Minion (chat widget)

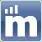
Minion Logo

"Minion" (Hangul: 미니온) is a chatting widget developed by DevArzz, the South Korean server. It is created with Python 2.7.x version and twistedmatrix 11.0 library.